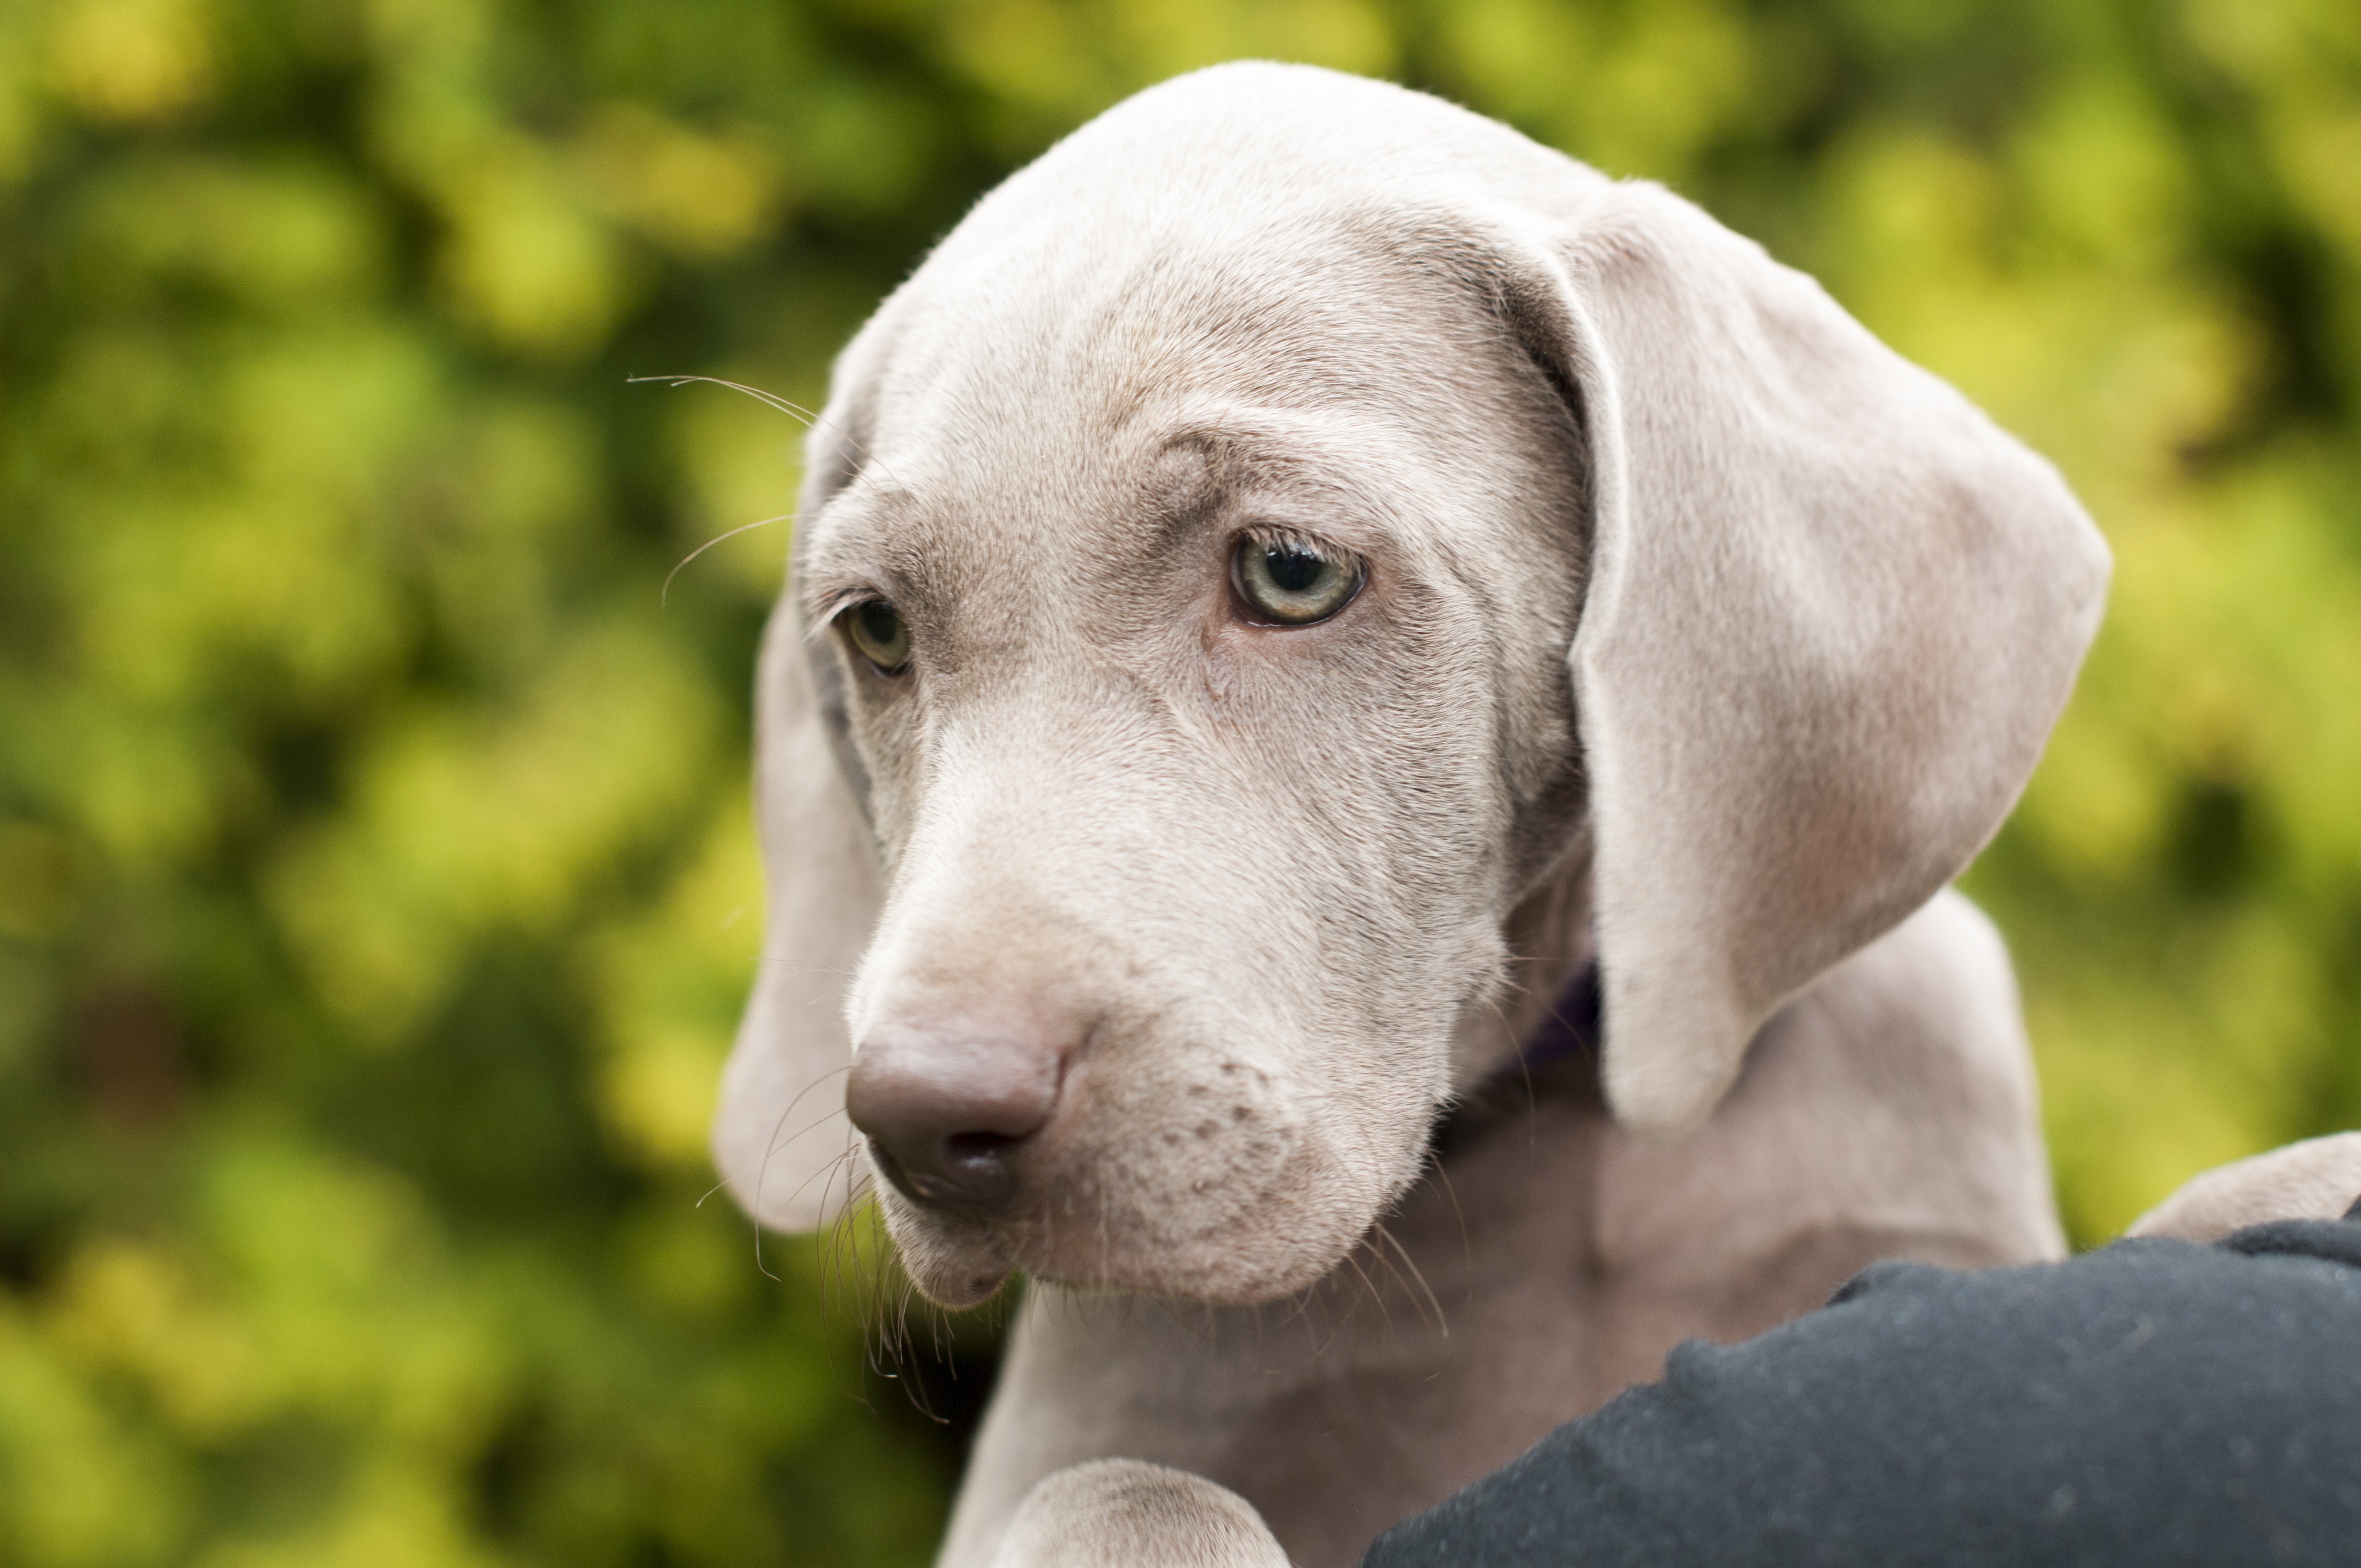
puppy, dog, animal, mammal, friend, weimaraner, vertebrate, labrador retriever, dog breed, pointer, quadruped, dog like mammal